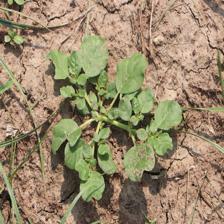
Label: BroadLeafWeed